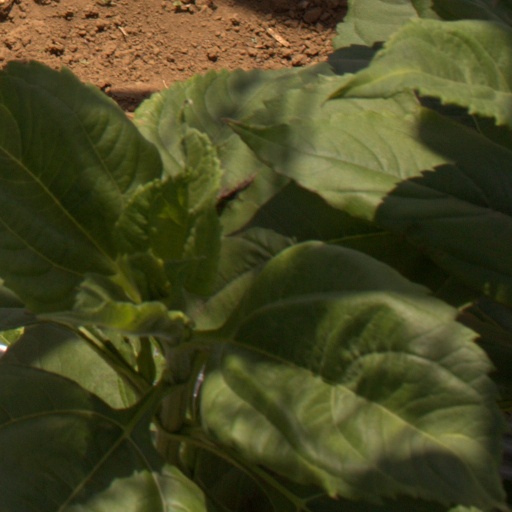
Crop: Jerusalem artichoke